University of National and World Economy

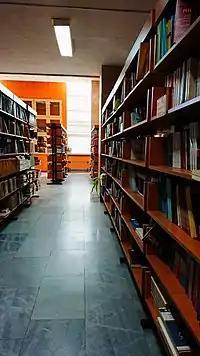
Library view

Traditionally, the highest number of applicants as well as a record number of A-students study at UNWE in comparison to other universities in the country. Since 2007, a unified exam (test) similar to the SAT test is used for admission to the university. Since 2008 it is also used for the professional fields.